Charles Jamrach

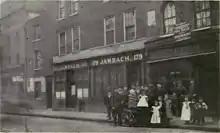
Jamrach's premises at 179 St George Street (Ratcliff Highway)

Charles Jamrach (born Johann Christian Carl Jamrach; March 1815 – 6 September 1891) was a leading dealer in wildlife, birds and shells in 19th-century London. He owned an exotic pet store on the Ratcliffe Highway in east London – at the time the largest such shop in the world. Jamrach's nearest rival was Edward Cross, who ran a menagerie at Exeter Exchange on the Strand.